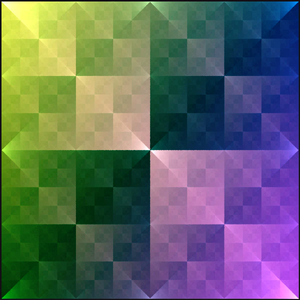
La récursivité est une démarche qui fait référence à l'objet même de la démarche à un moment du processus. En d'autres termes, c'est une démarche dont la description mène à la répétition d'une même règle. Ainsi, les cas suivants constituent des cas concrets de récursivité :
Wacław Franciszek Sierpiński, né le 14 mars 1882 et mort 21 octobre 1969 à Varsovie, est un mathématicien polonais, connu pour ses contributions à la théorie des ensembles, la théorie des nombres, la théorie des fonctions et la topologie.